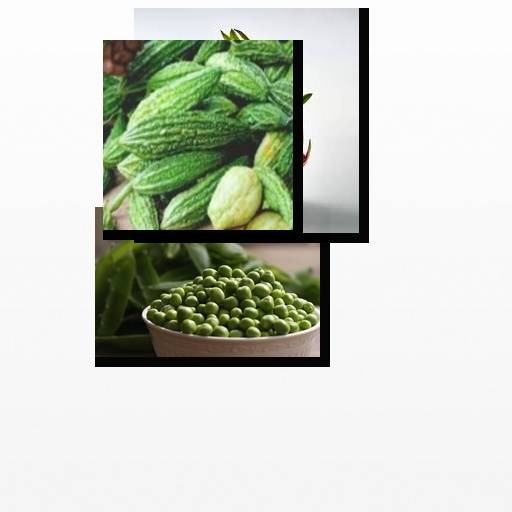
Food items: dragon_fruit, bitter_gourd, peas